House of Crussol

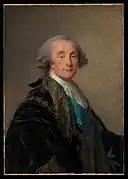
Portrait of Alexandre Charles Emmanuel de Crussol-Florensac (1743–1815), by Élisabeth Louise Vigée Le Brun, 1787

In 1486, Jacques de Crussol acquired the viscountcy of Uzès from his marriage to Simone d'Uzès, on condition that he bear the name and arms of Uzès.